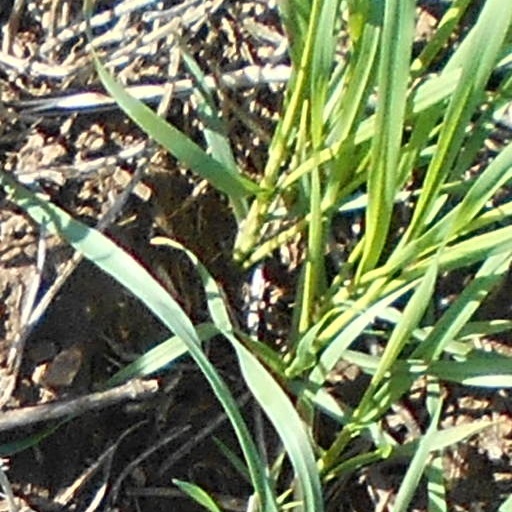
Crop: wheat